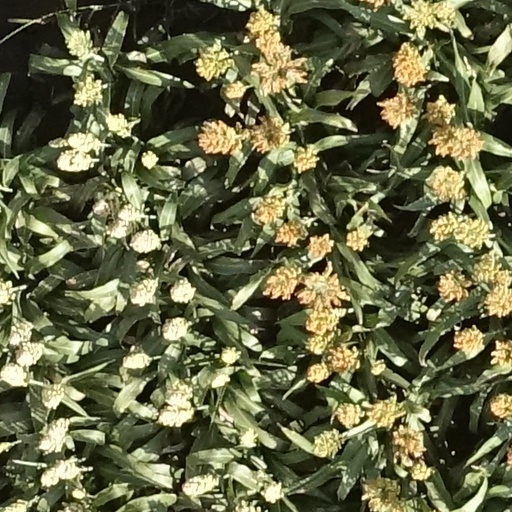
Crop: sorghum